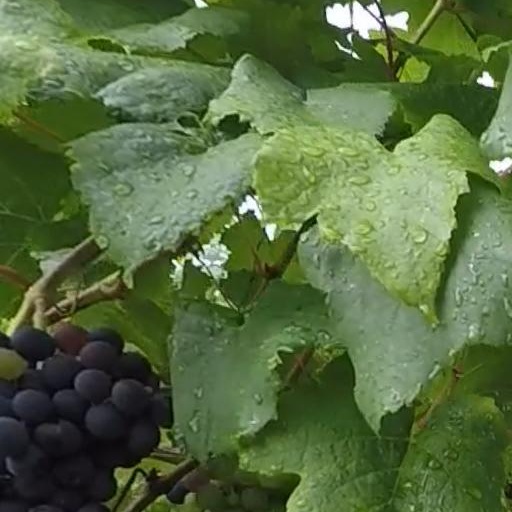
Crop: grape